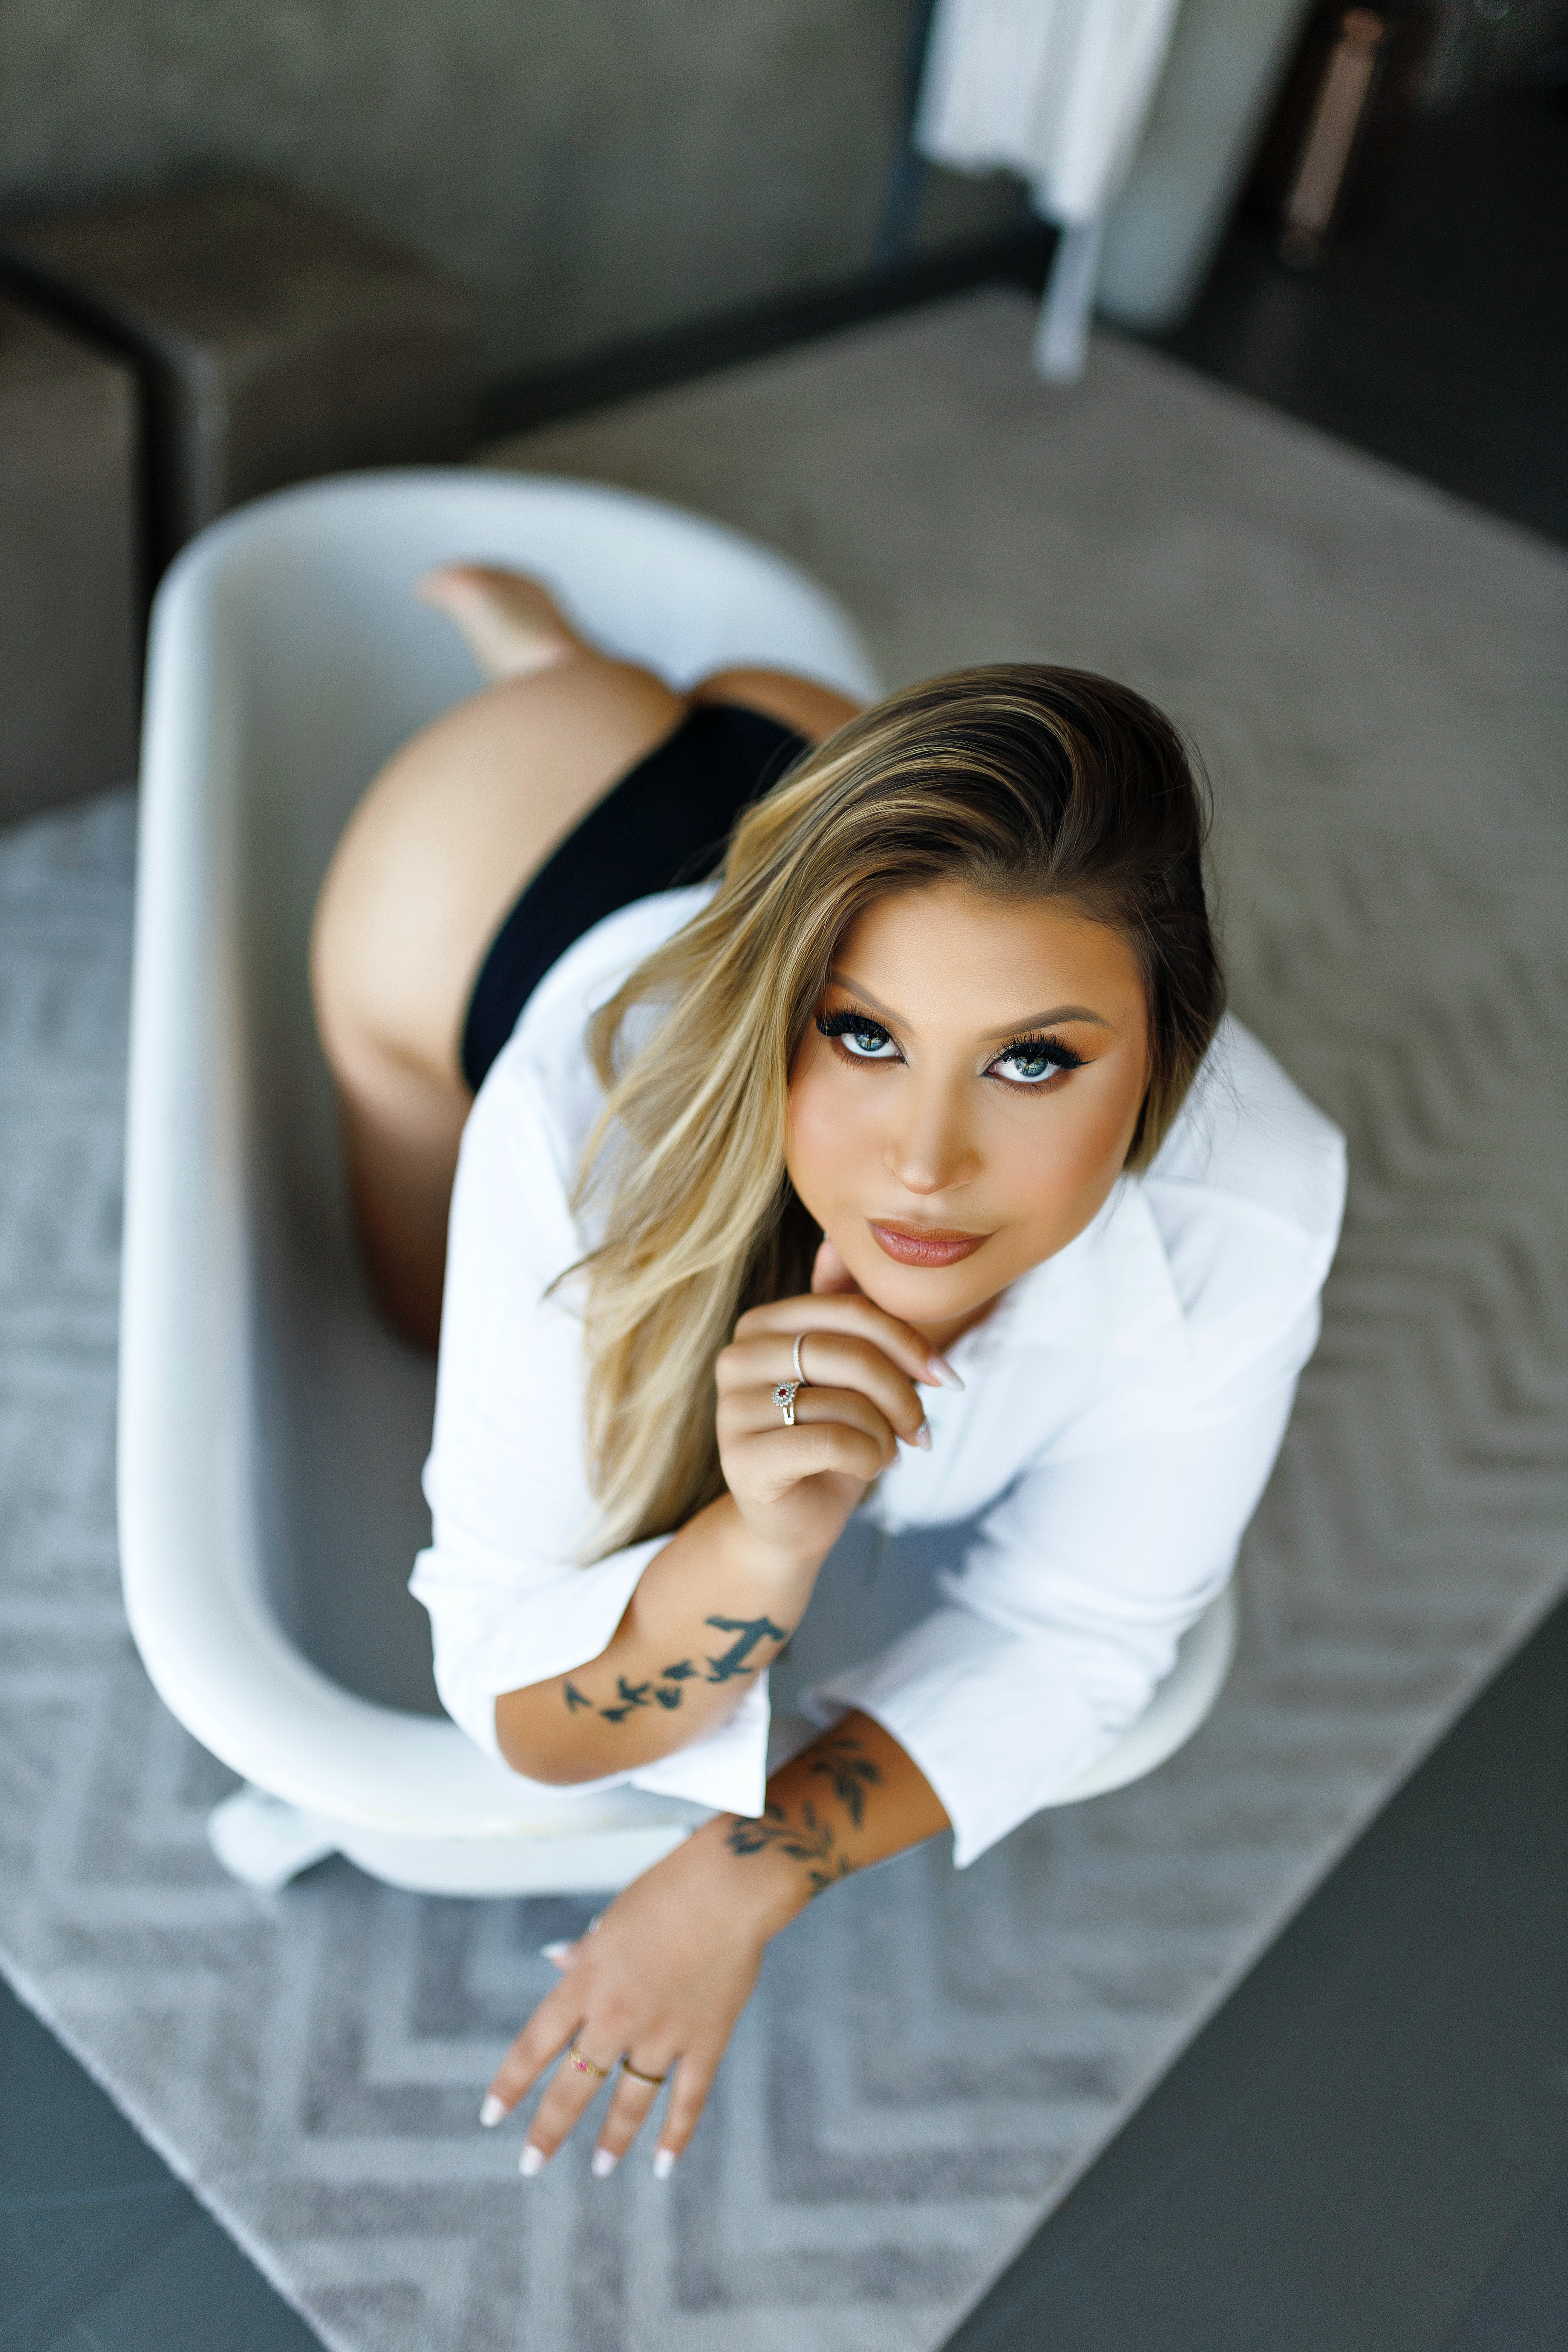
woman, joint, head, lip, arm, shoulder, eye, comfort, flash photography, automotive design, eyelash, thigh, black hair, happy, couch, fashion design, human leg, waist, flooring, knee, fashion model, blond, sitting, brown hair, eyewear, art model, jewellery, white collar worker, formal wear, portrait photography, room, photo shoot, bracelet, model